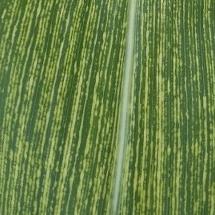
Crop: Maize
Condition: stripe-d